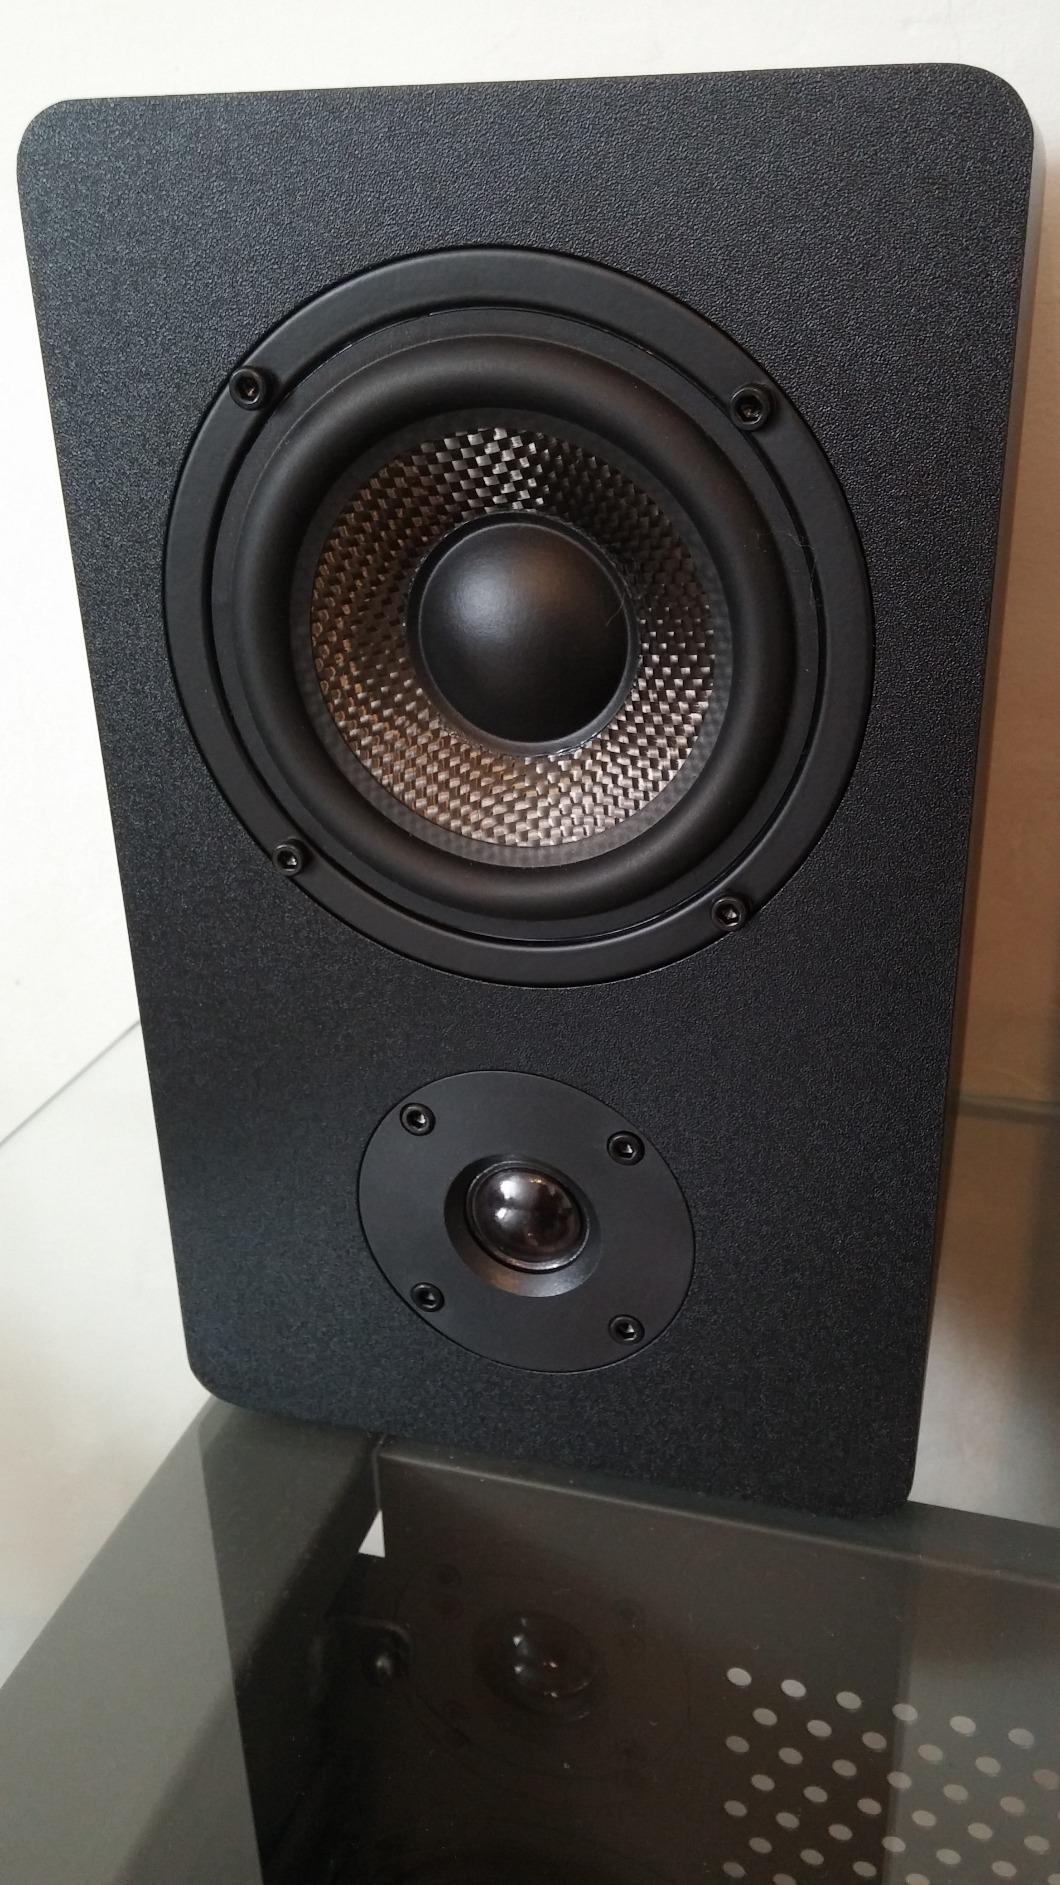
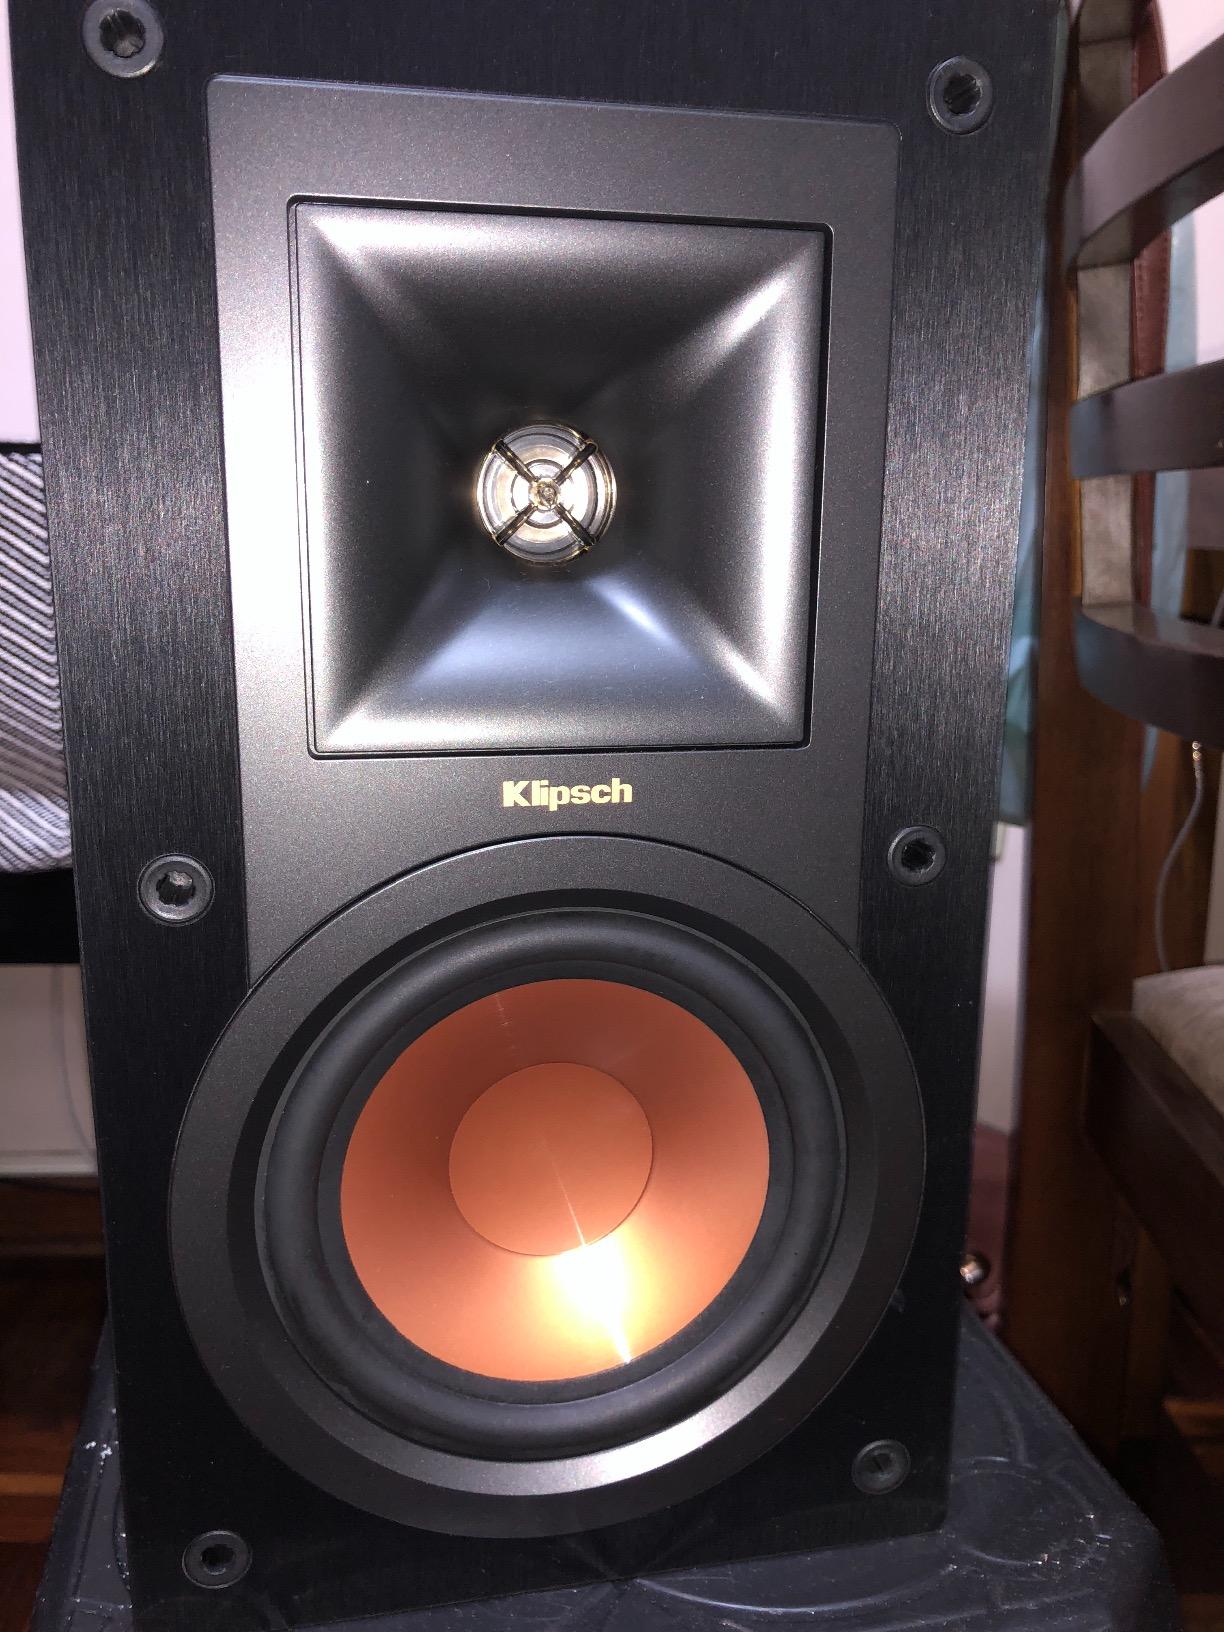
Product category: speaker
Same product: no